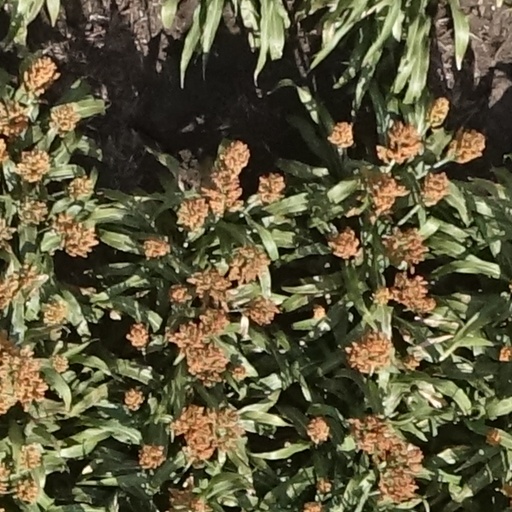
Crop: sorghum